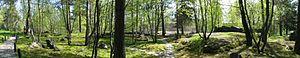
Le Jardin japonais de Roihuvuori est un parc du quartier de Roihuvuori à Helsinki en Finlande.
Roihuvuori est une section du quartier de Herttoniemi d'Helsinki, la capitale de la Finlande.